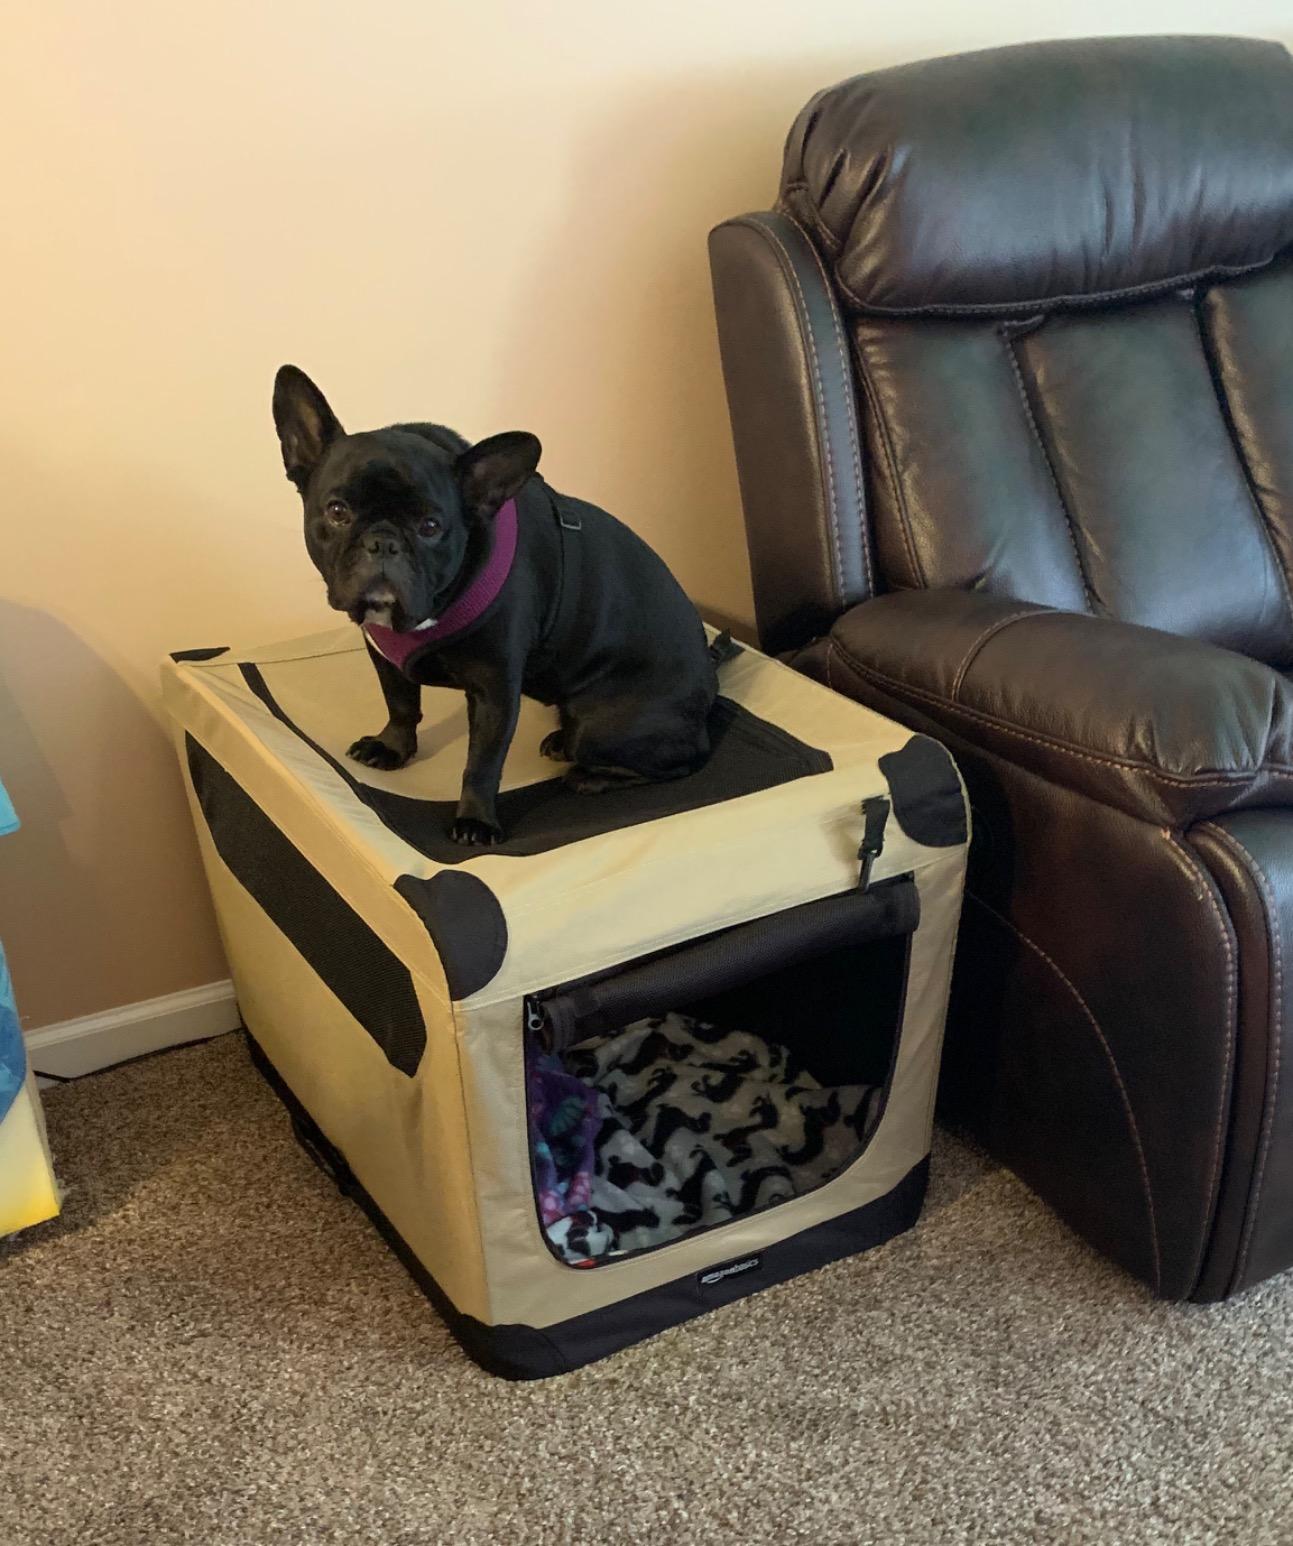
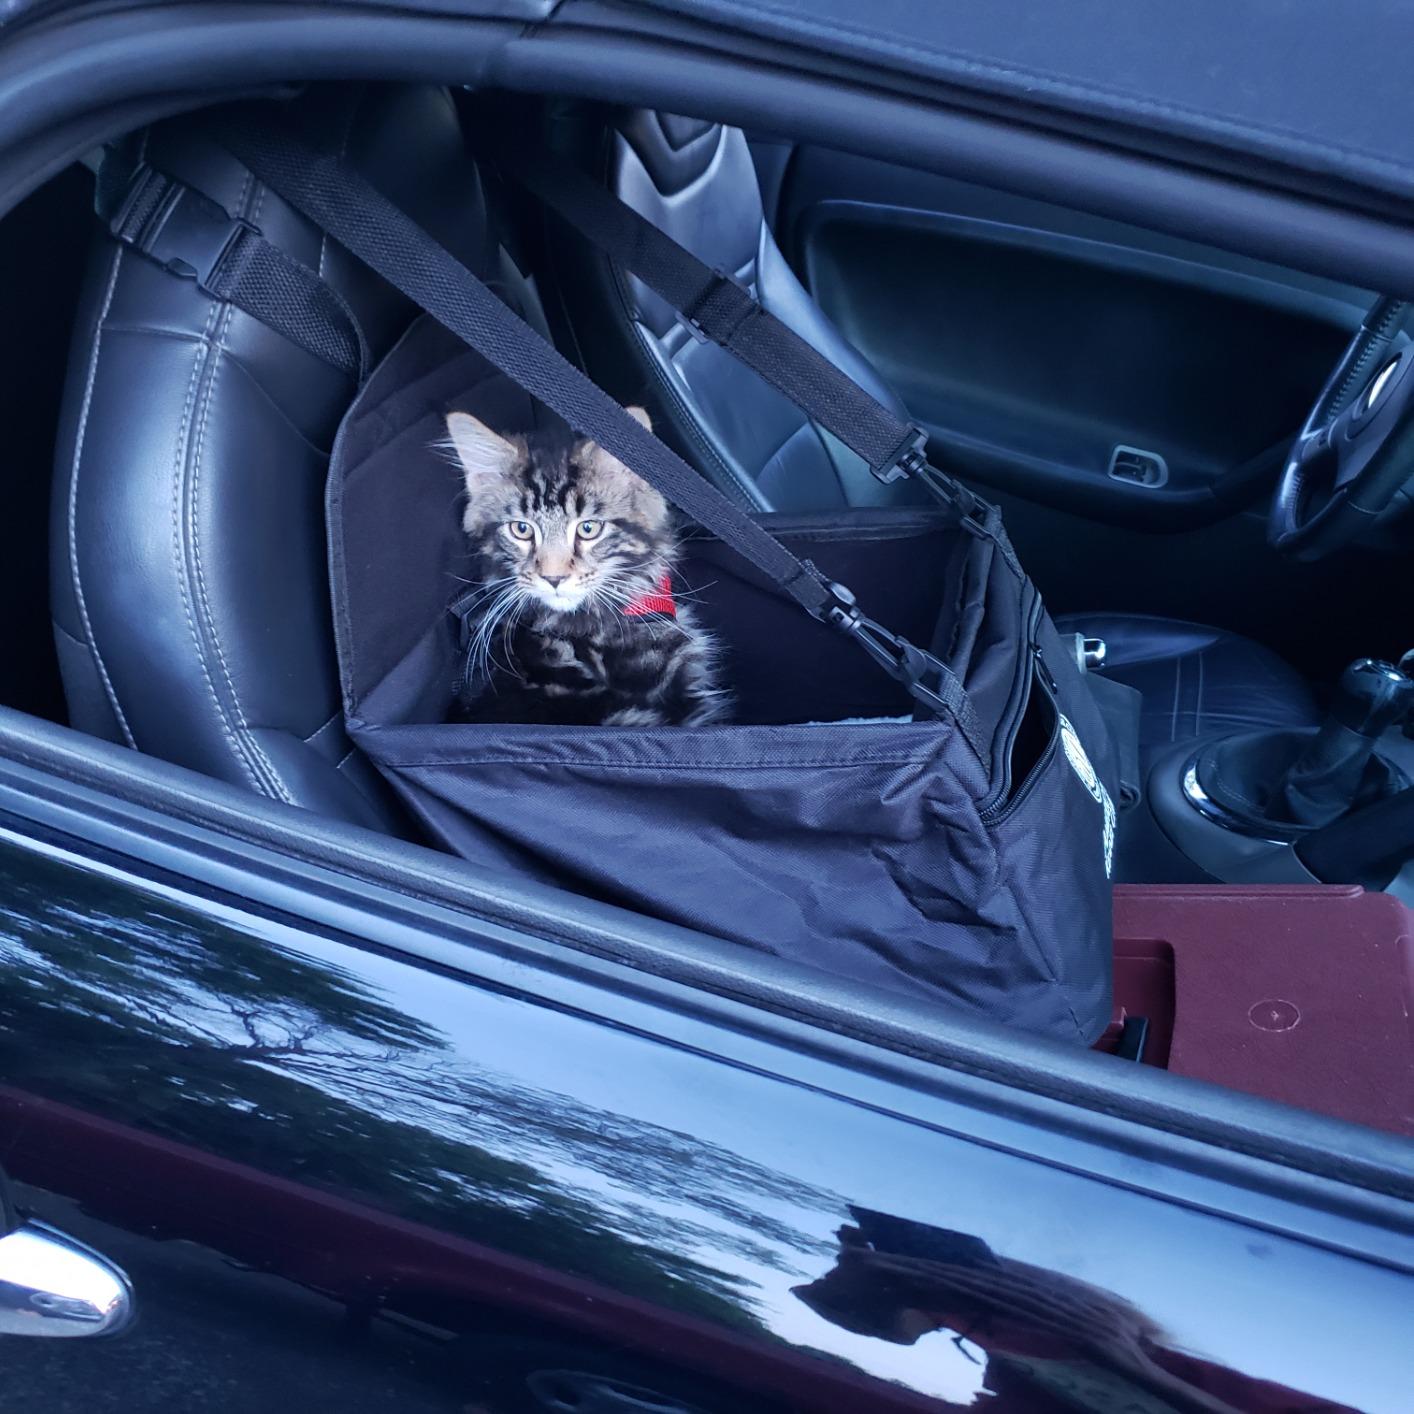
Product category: items_kennel
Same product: no